Corning, California

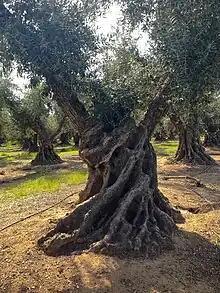
The old Sevianno olive tree in Corning, April 2015

The annual Corning Olive Festival, held on the second Saturday in October, is the longest-running olive festival in the United States. Started in 1946 by the local Catholic church as a fundraiser, the festival is now organized and operated by the Corning Chamber of Commerce.